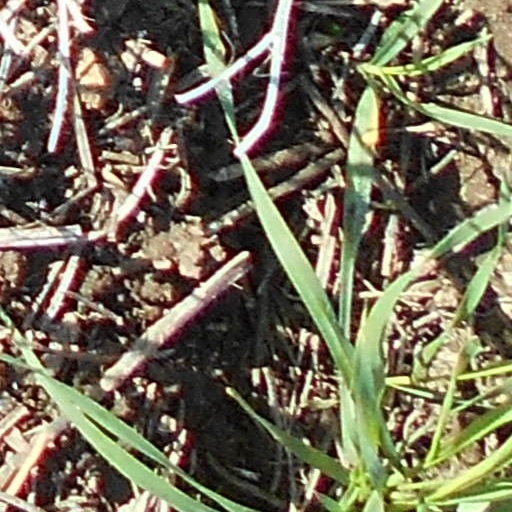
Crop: wheat